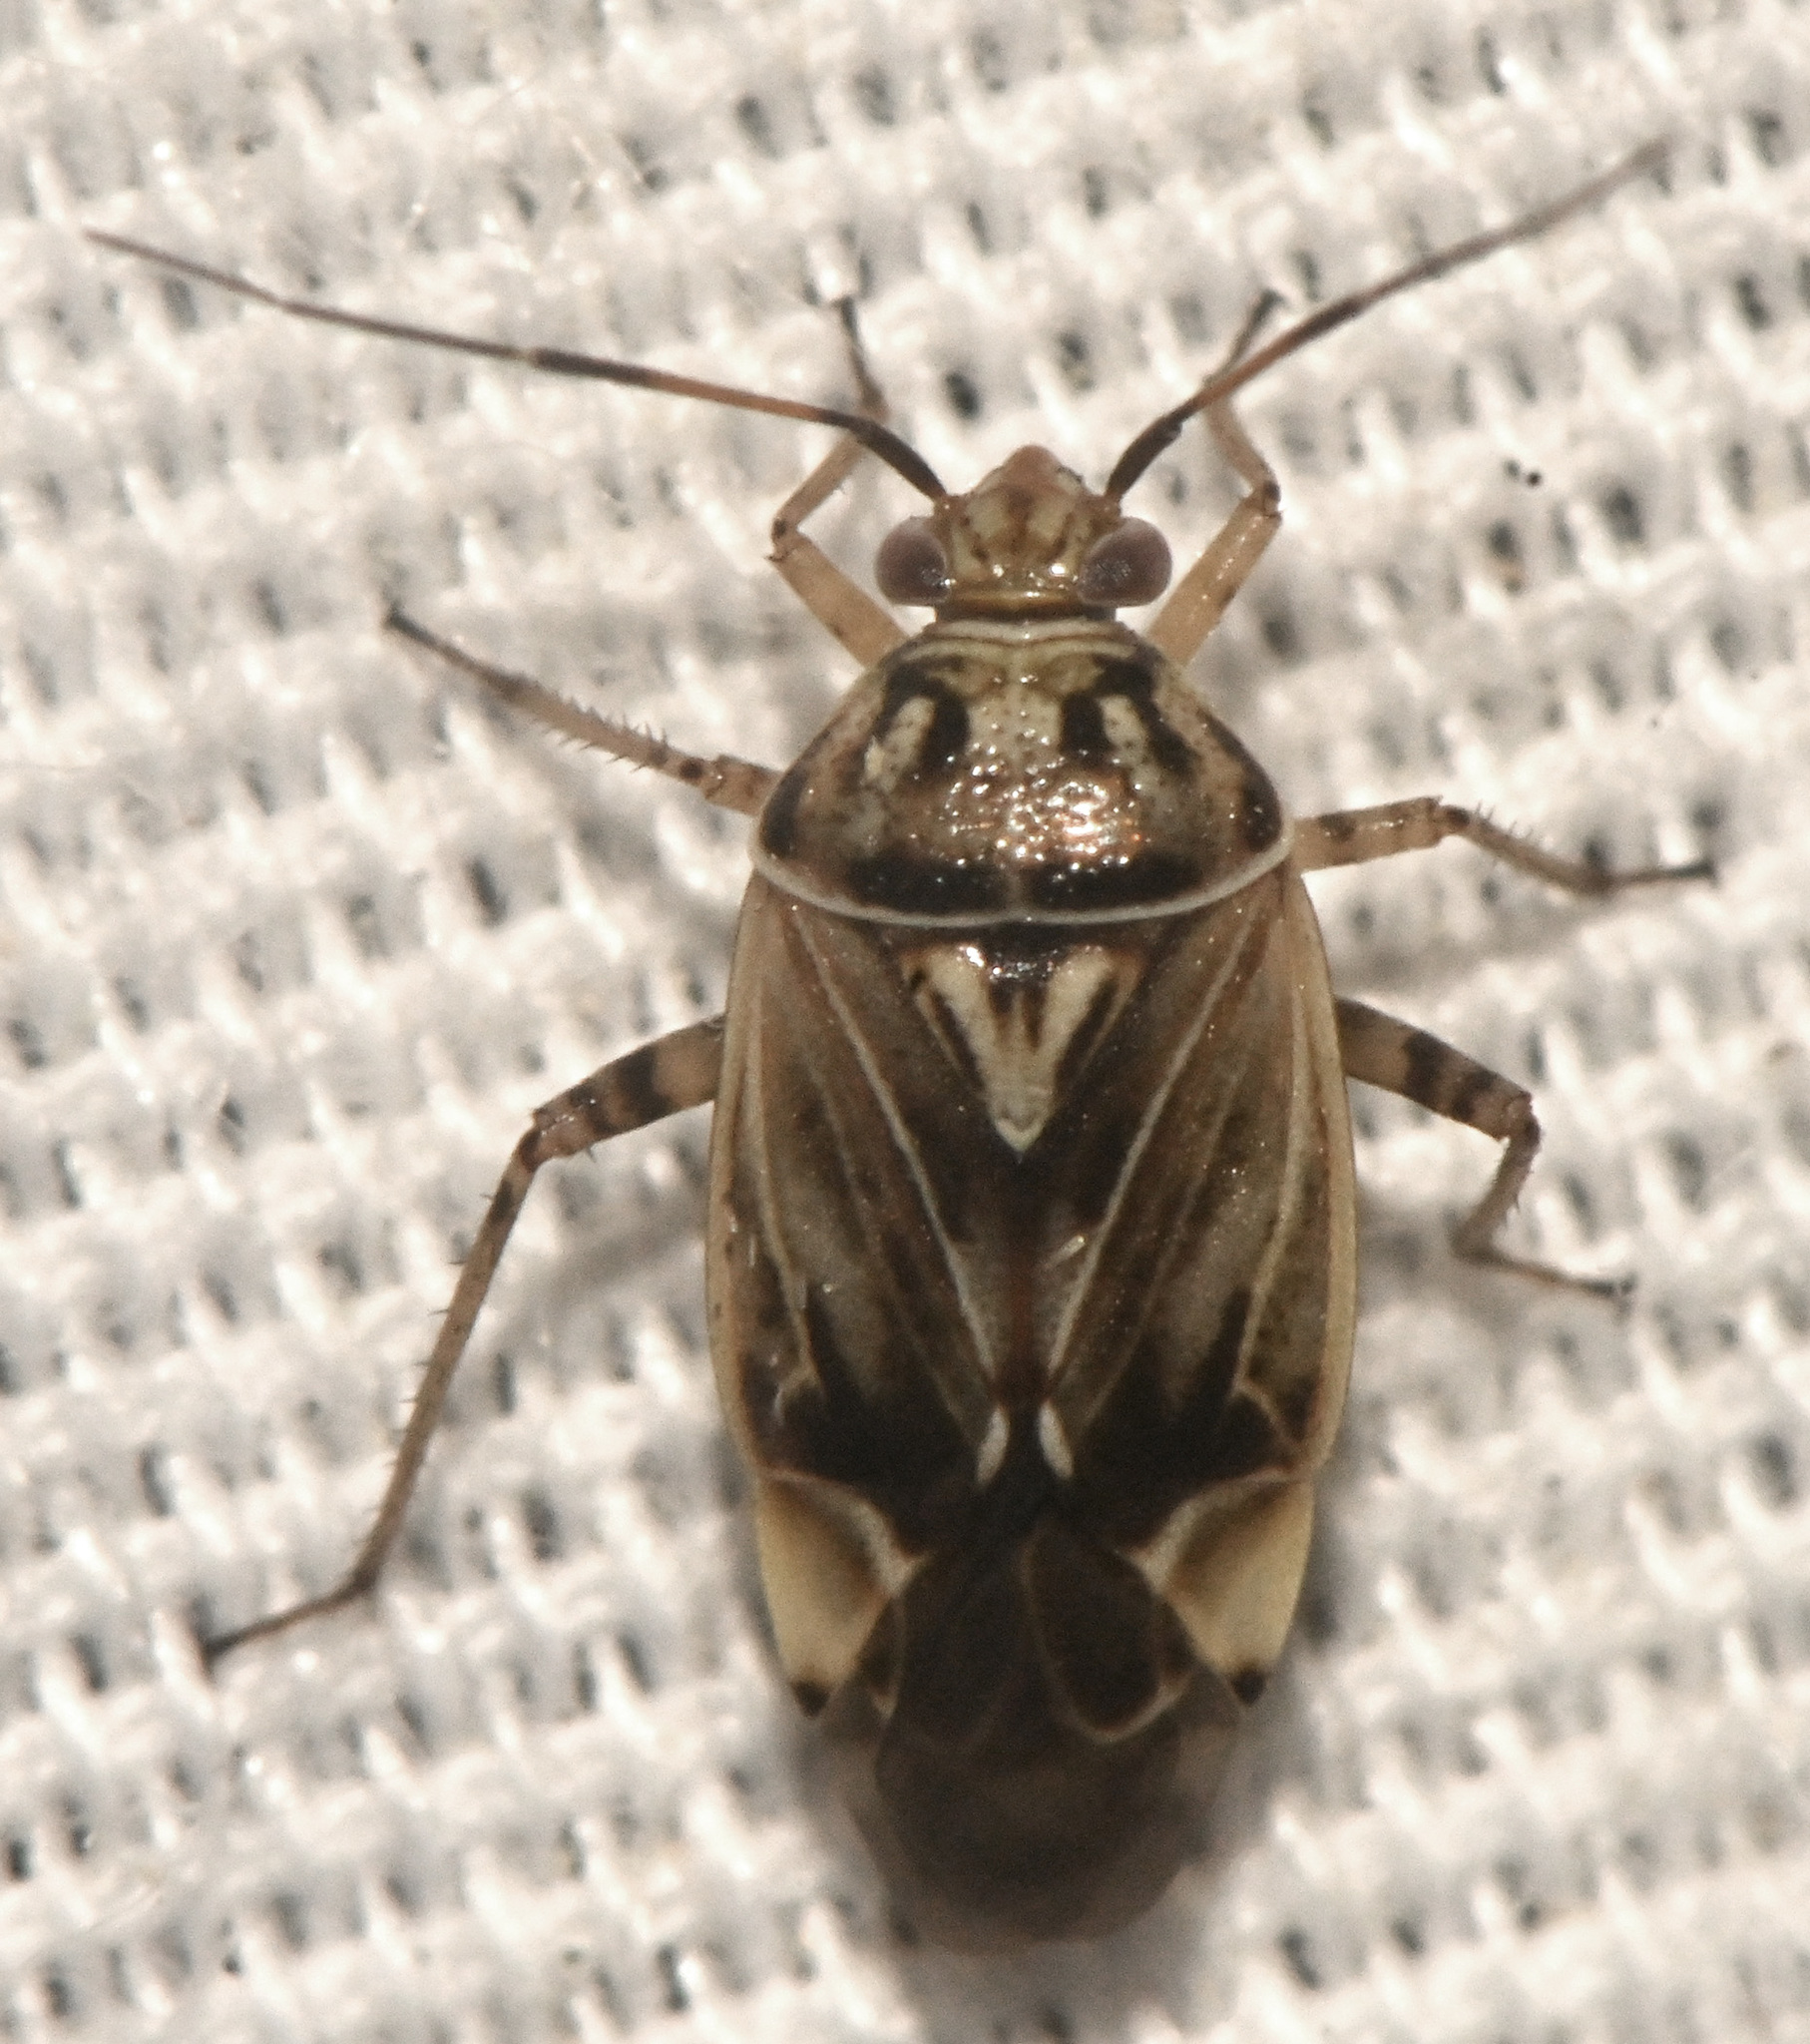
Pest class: lygus_bug